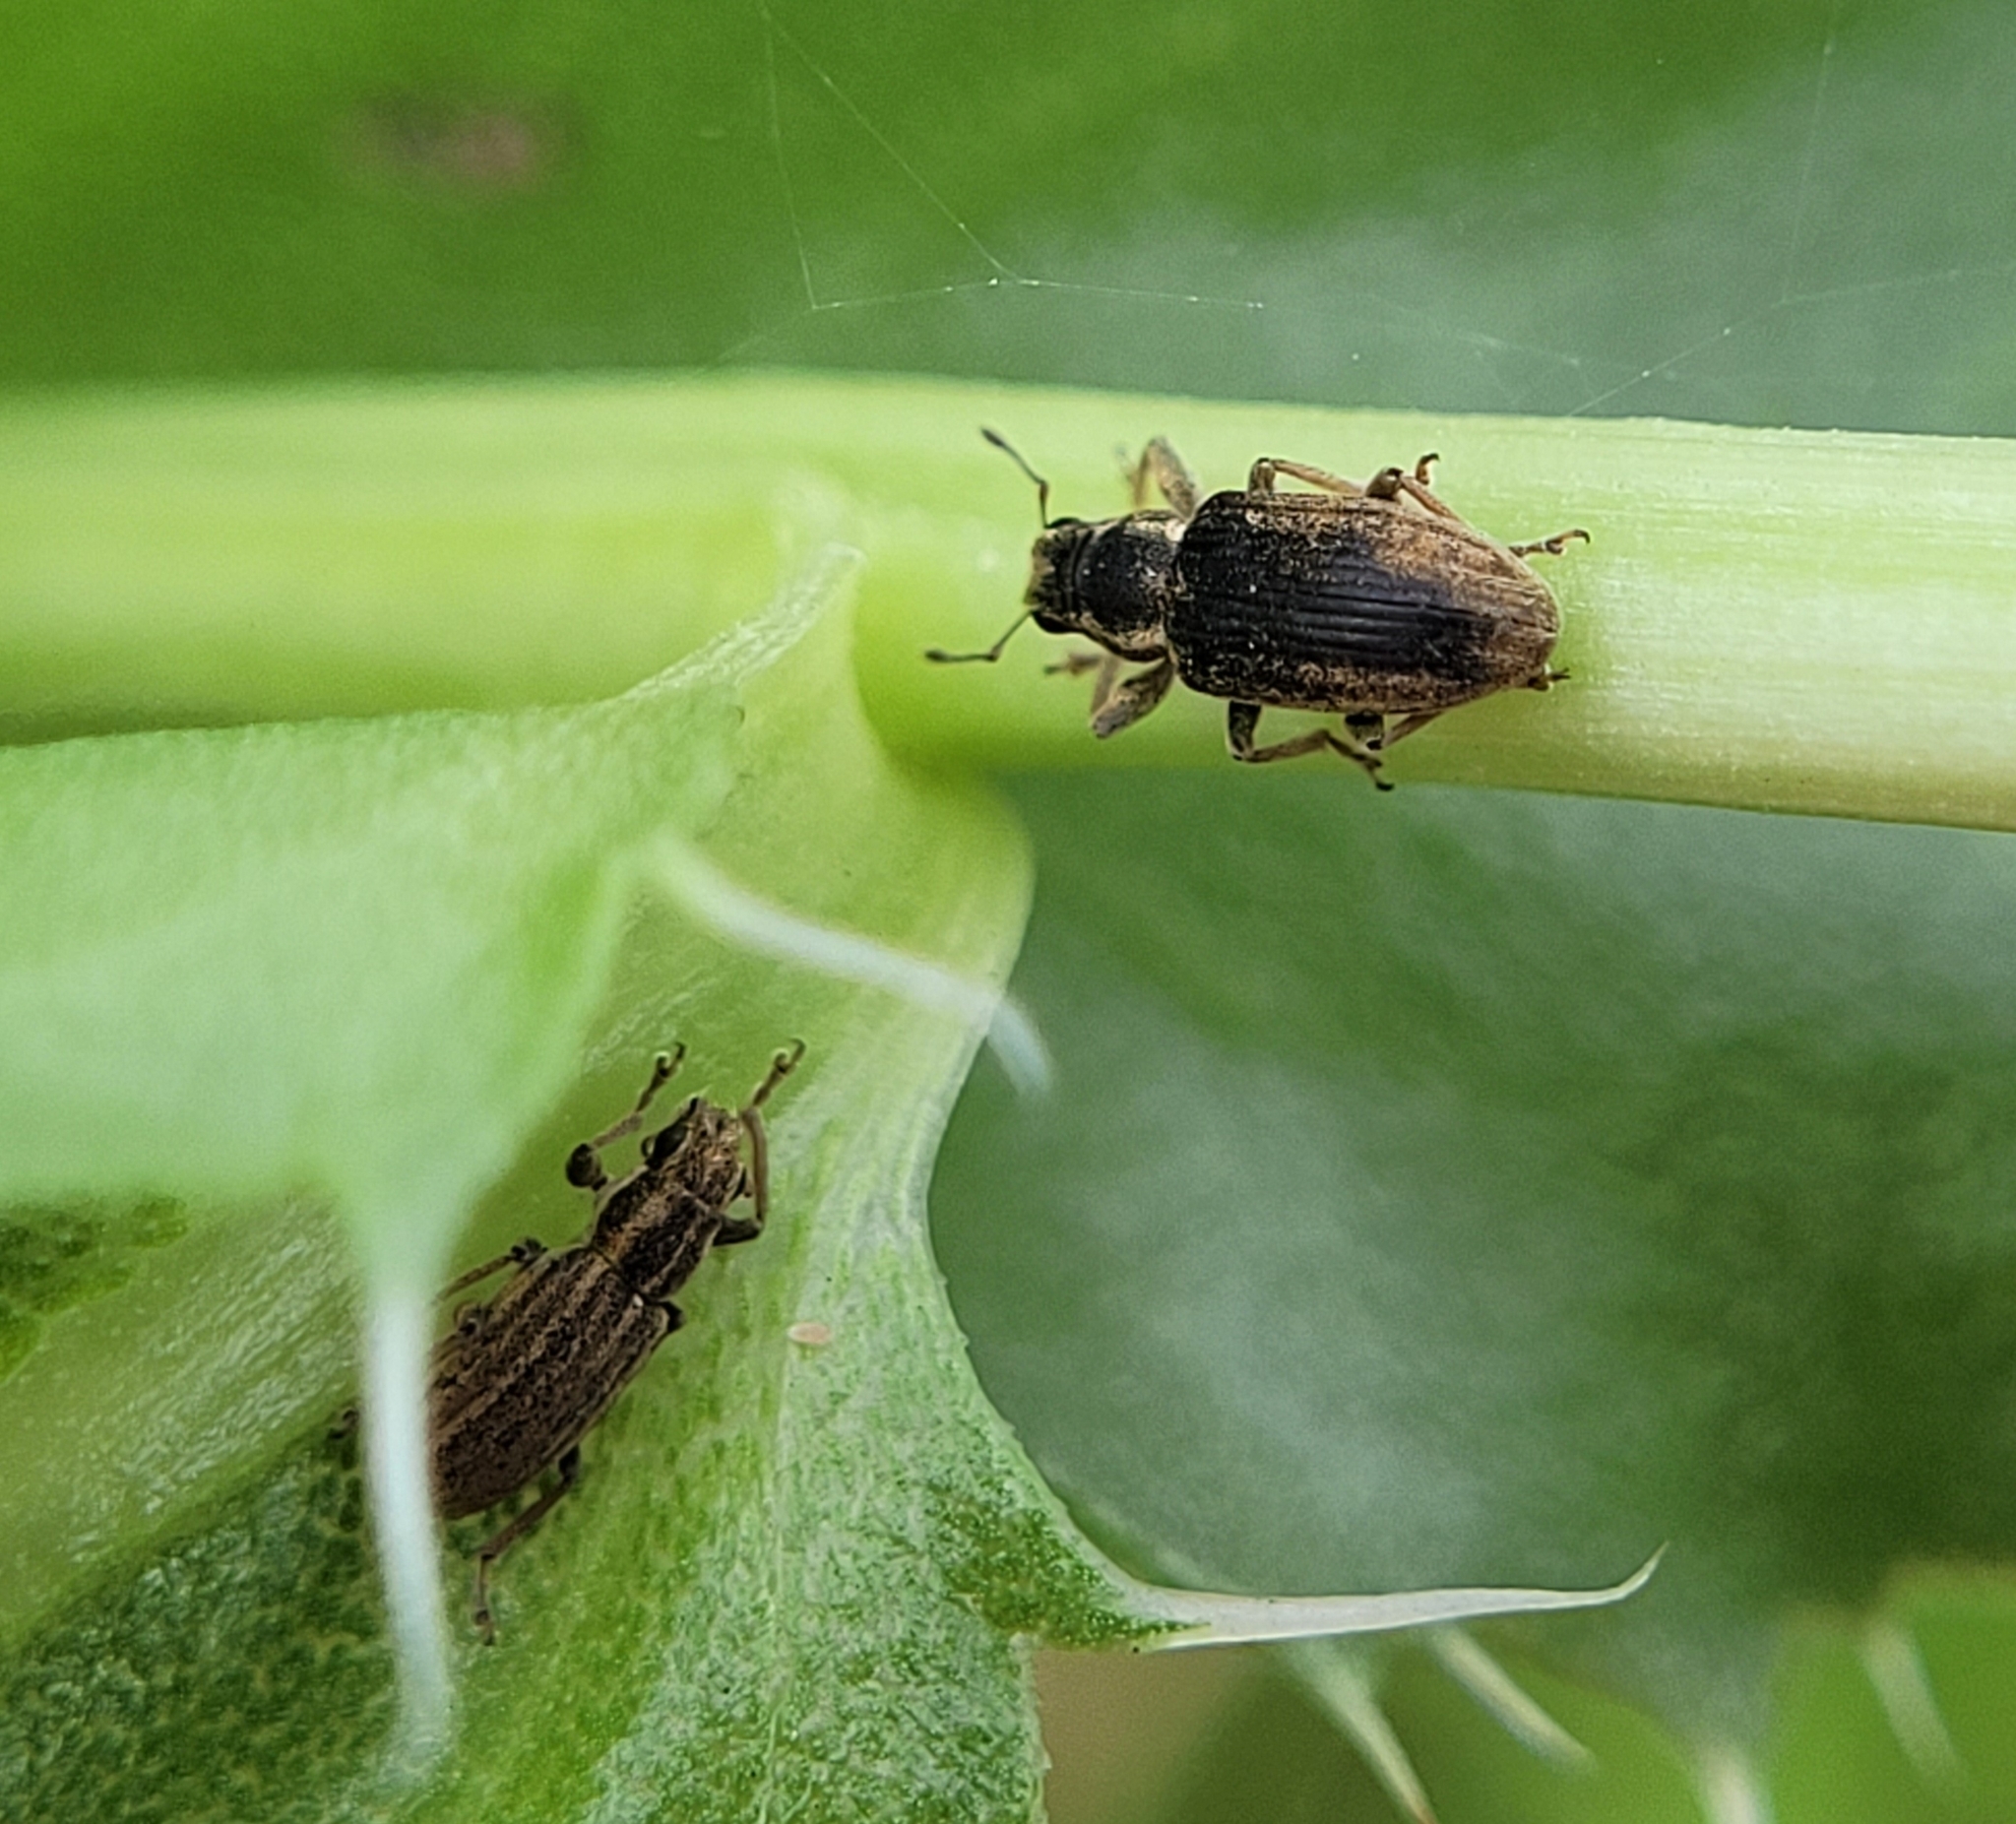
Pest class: pea_leaf_weevil